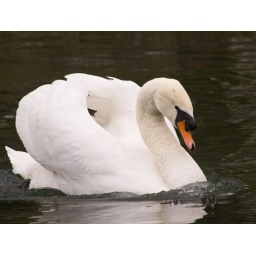
A beautiful swan in the lake of the National Stud